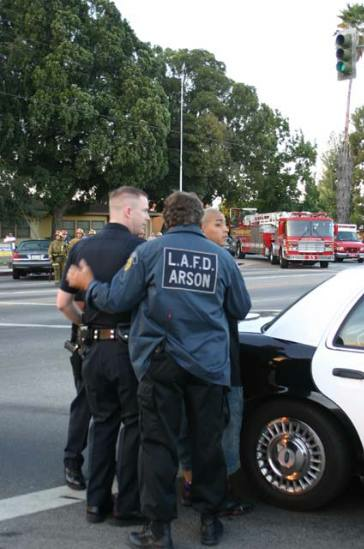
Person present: Yes